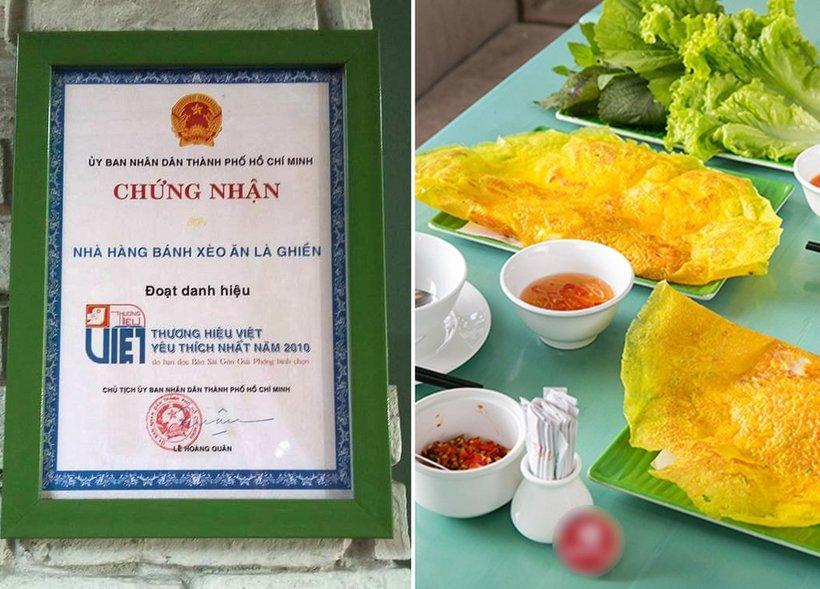
hai lá bánh xèo được đặt lên hai cái đĩa màu xanh lá cây